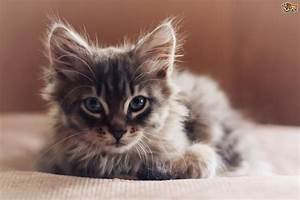
Label: cat